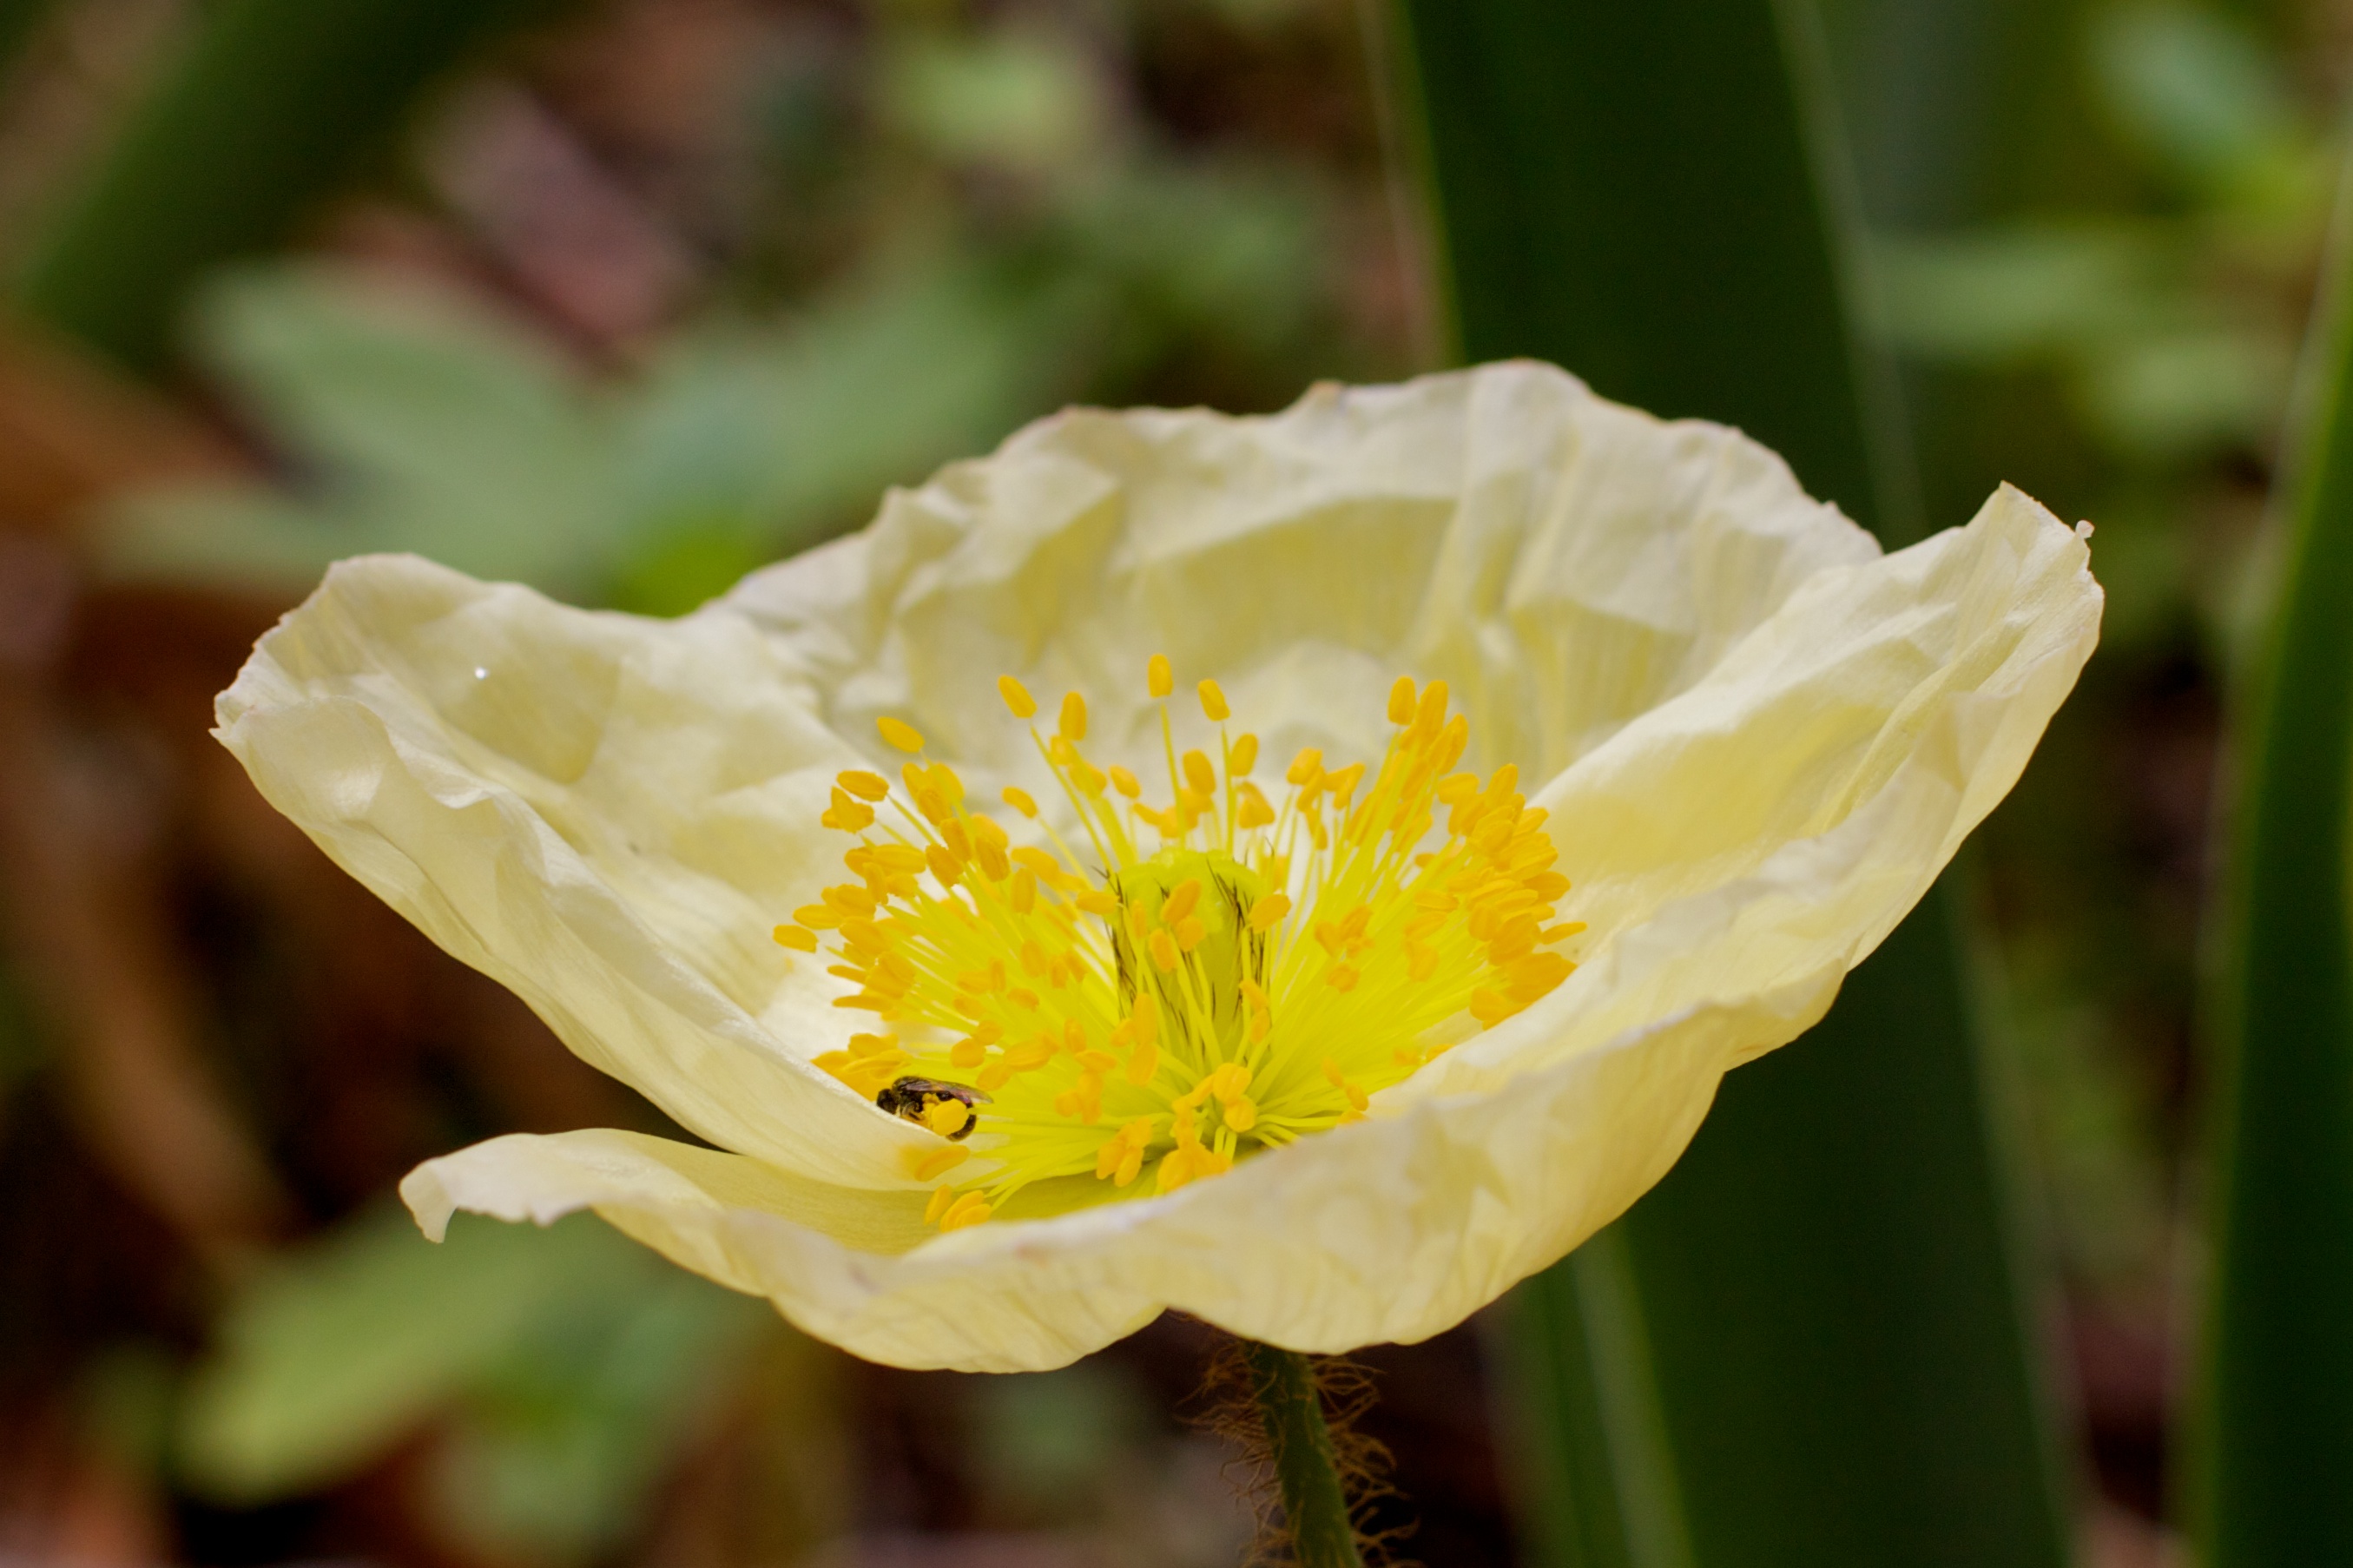
nature, blossom, plant, photography, flower, petal, botany, yellow, flora, wildflower, close up, narcissus, evening primrose, daylily, macro photography, flowering plant, plant stem, land plant, calochortus